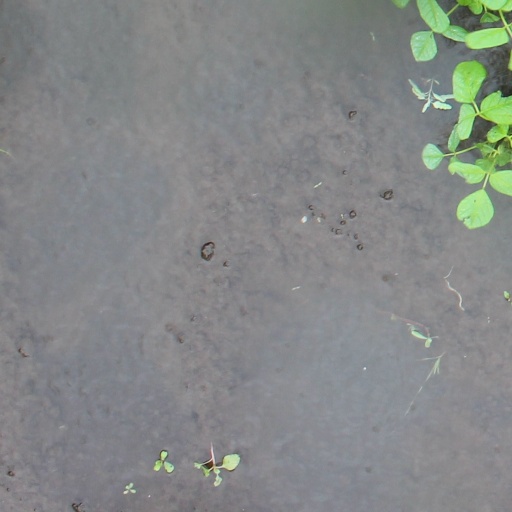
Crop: soybean